John D. Faris

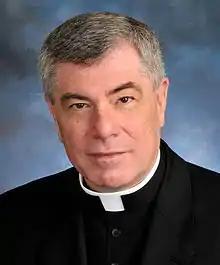
Portrait of John Denver Faris

John Denver Faris (born January 18, 1951) is an American Chorbishop of the Syriac Maronite Church of Antioch, serving the Maronite Catholic Eparchy of Saint Maron of Brooklyn, headquartered in Brooklyn, New York. He is a canon lawyer of the Eastern Catholic Churches, and an expert called upon for dialogue between the Catholic Church and the Eastern Christian Churches.